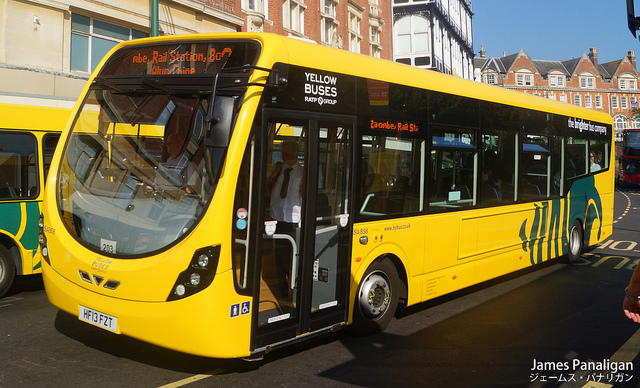
a yellow and black bus and some buildings

A yellow bus driving past tall buildings on a city street.

A yellow bus is being driven on a city road.

A bright yellow bus is on the street in the city.

Long yellow passenger bus driving on the street.